Podolsk blind mole-rat

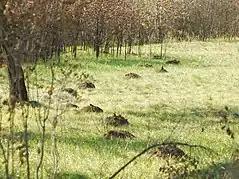
Burrows near Mykolaiv

This species is thought to be threatened by habitat loss due to cultivation and development, and is classified as endangered on the IUCN Red List. It has a highly fragmented population, and the relatively wide range that this species is thought to have throughout Ukraine may be an overestimate for this reason. Data suggests that it has been declining since historical times due to shrinking of the steppe habitat, and it has been considered a rare species since the end of the 19th century.